Conquistador

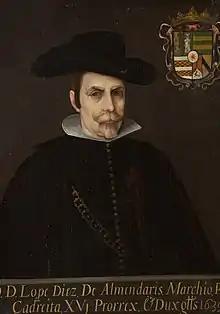
Lope Díez de Armendáriz

The Spanish discovery of what they thought at that time was India, and the constant competition of Portugal and Spain led to a desire for secrecy about every trade route and every colony. As a consequence, many documents that could reach other European countries included fake dates and faked facts, to mislead any other nation's possible efforts. For example, the Island of California refers to a famous cartographic error propagated on many maps during the 17th and 18th centuries, despite contradictory evidence from various explorers. The legend was initially infused with the idea that California was a terrestrial paradise, peopled by black Amazons.